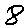
Label: 8